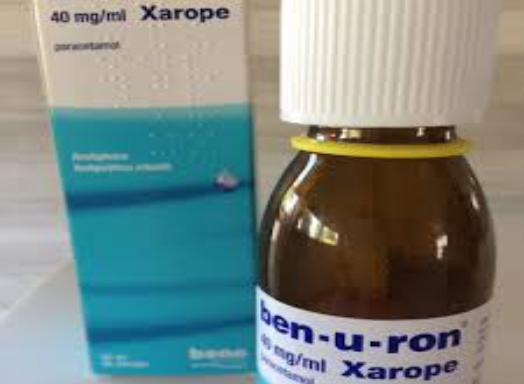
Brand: benuron
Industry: Medical